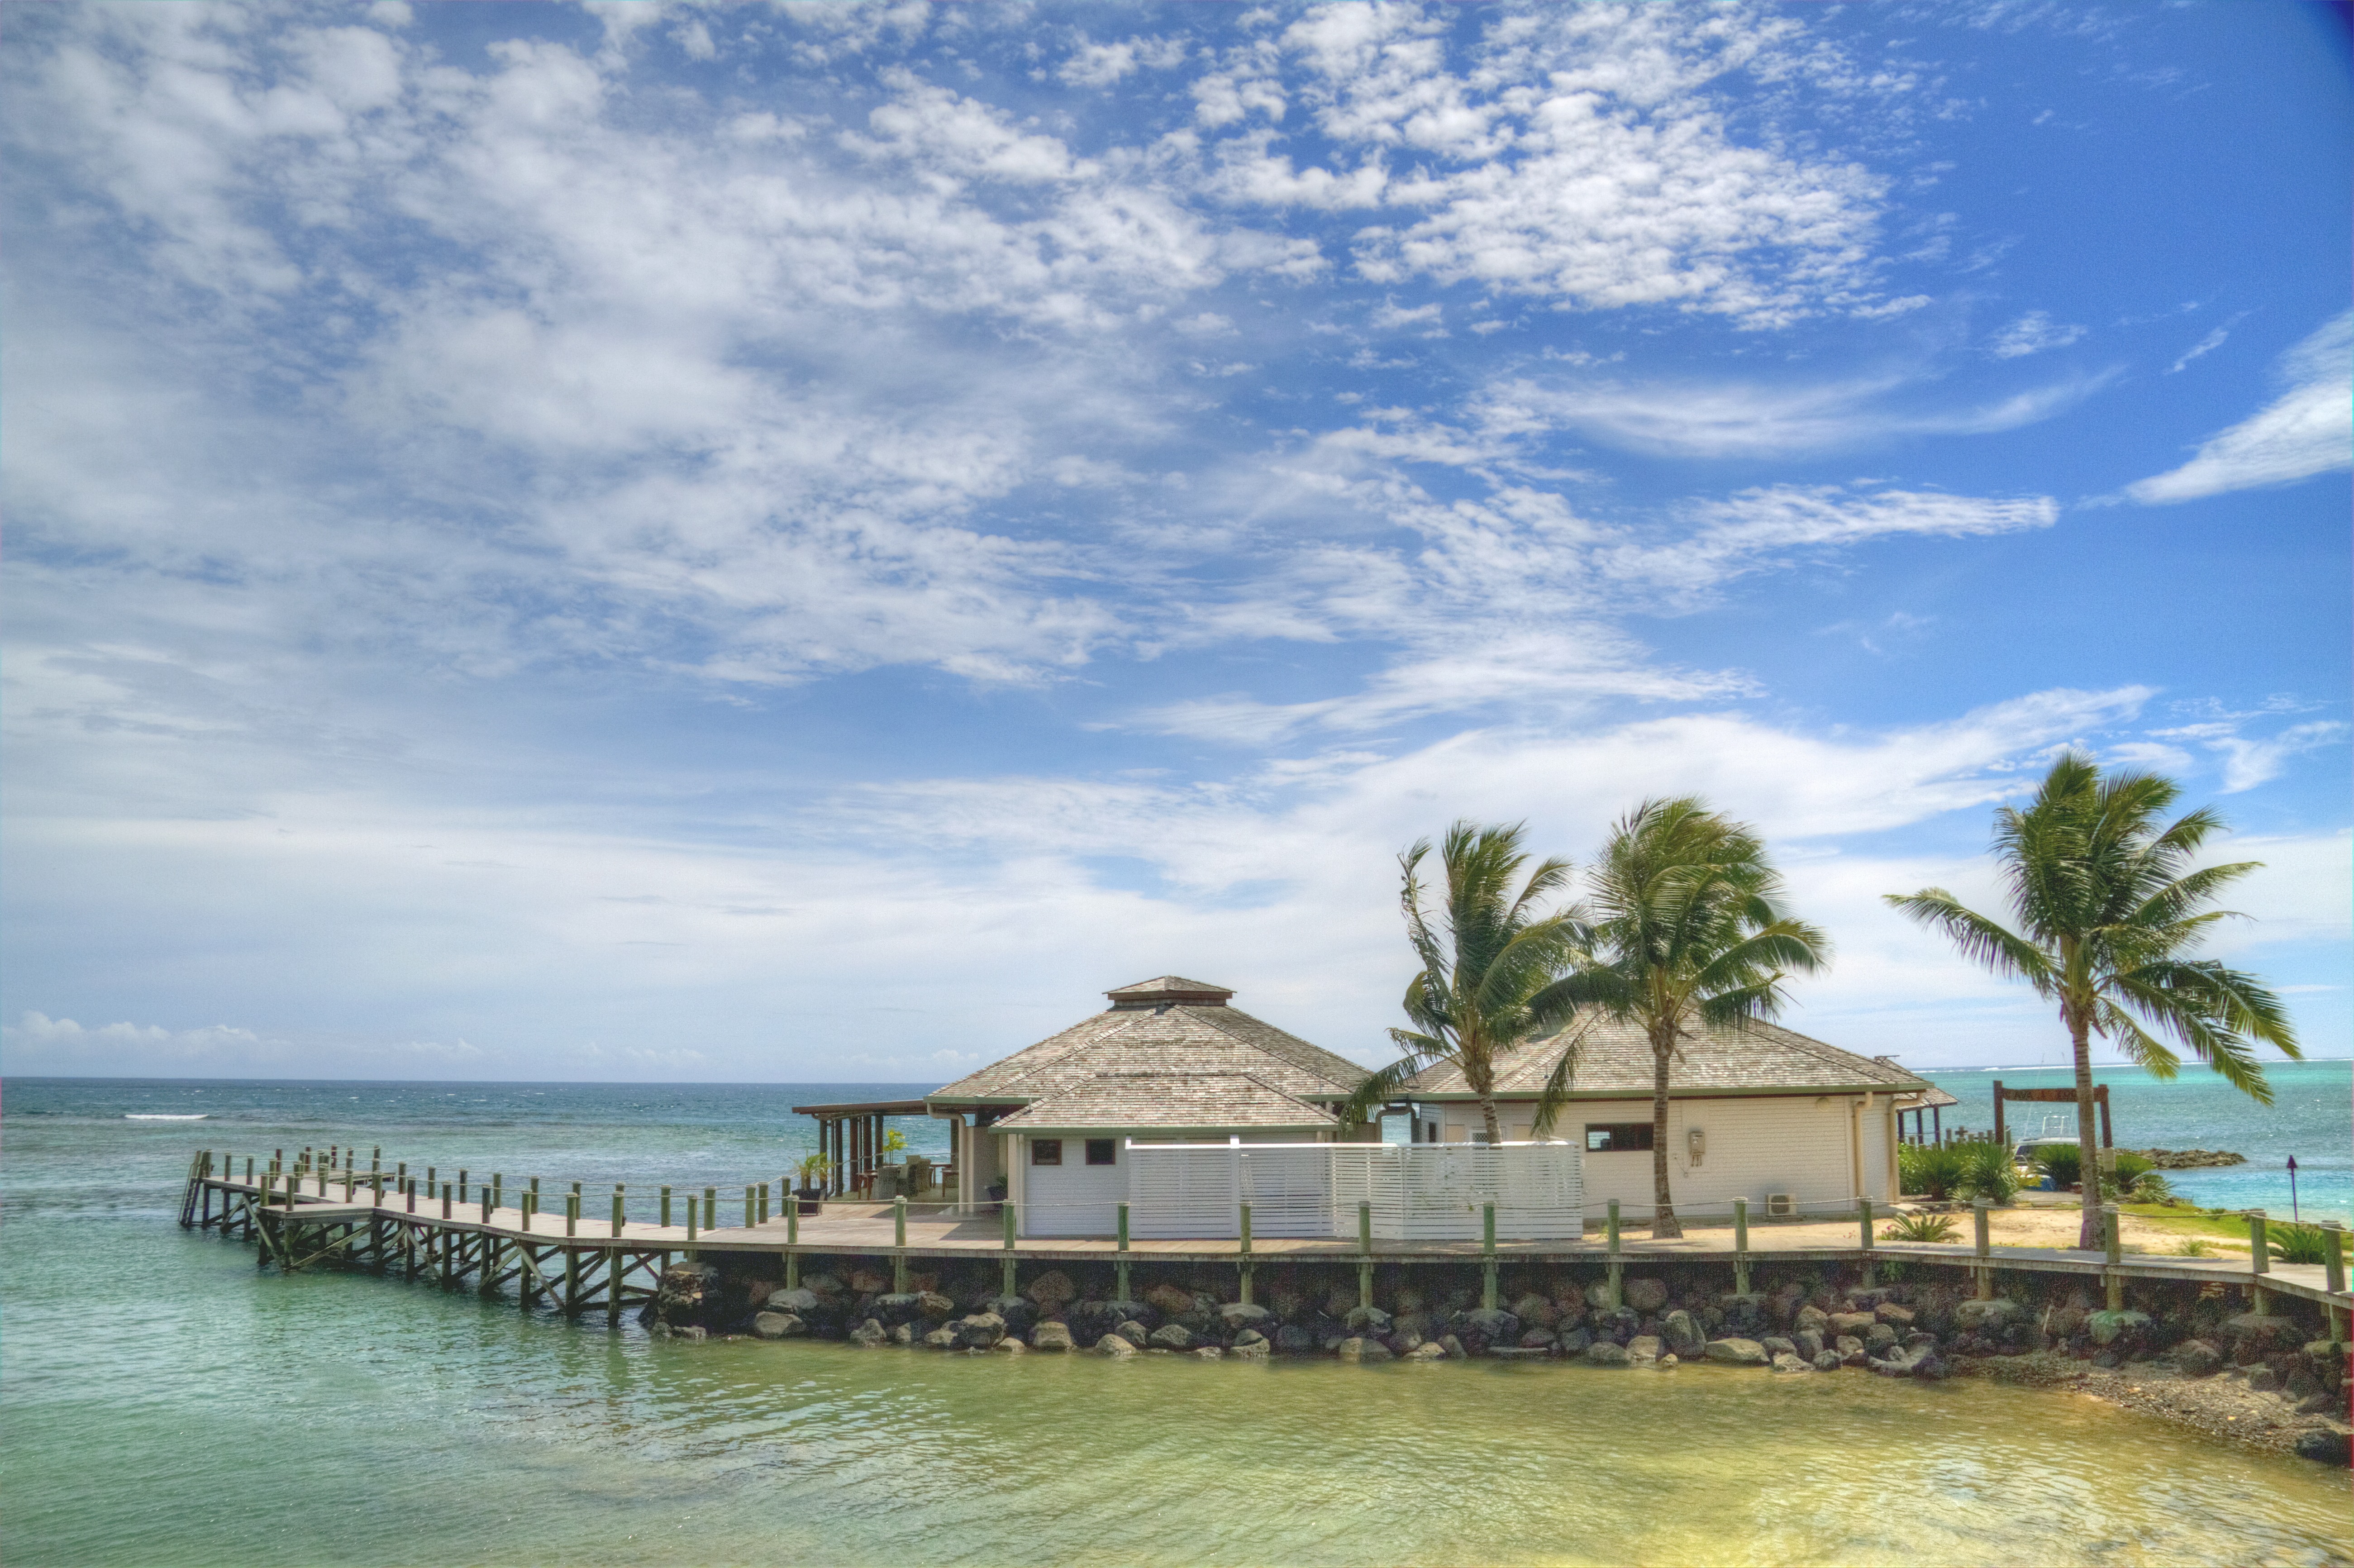
beach, sea, coast, tree, ocean, shore, vacation, pool, swimming pool, palm, tropical, holiday, lagoon, bay, tourism, resort, estate, caribbean, samoa, sinalei resort